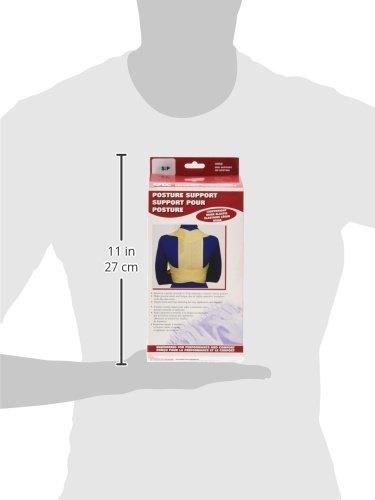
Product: The Kids Room by Stupell Robot on Green Background Square Wall Plaque
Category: Baby Products | Nursery | Décor | Wall Décor | Wall Plaques
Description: Lithograph Print Mounted on Sturdy 0.5 Inch MDF wood - Hand Finished and Ready to Hang.
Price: $9.57